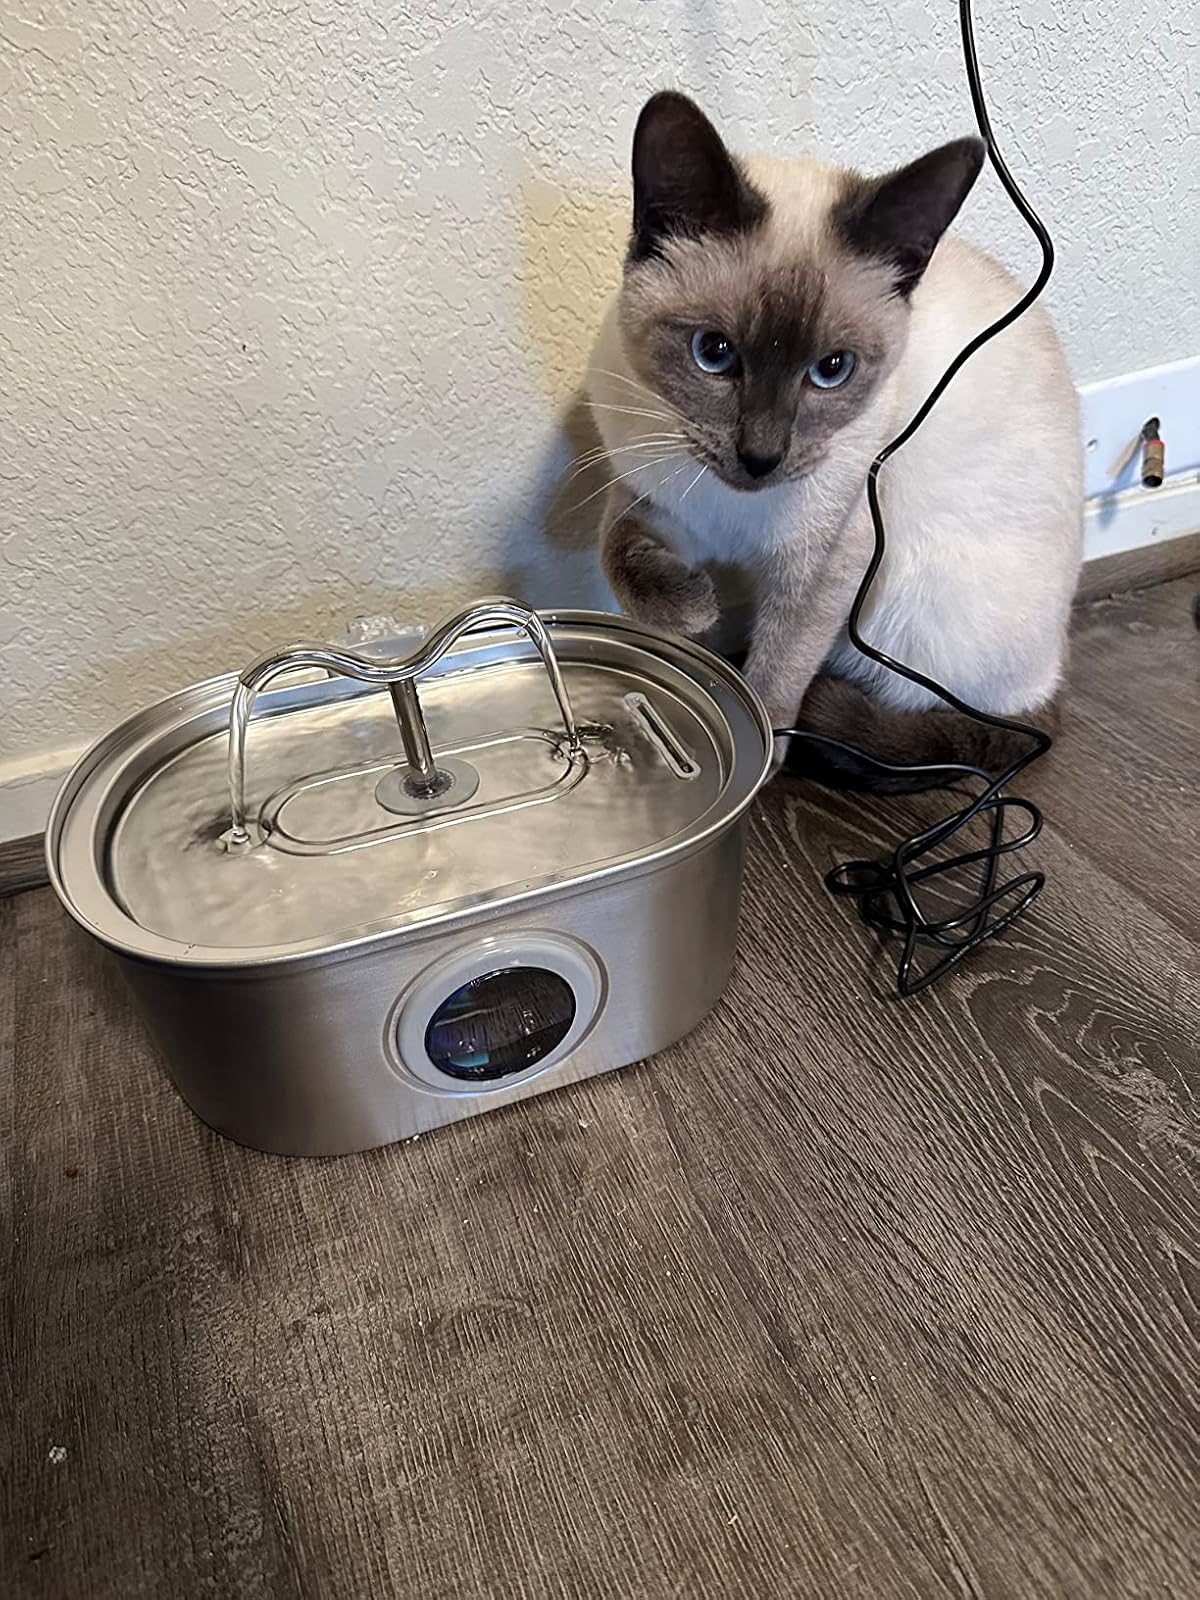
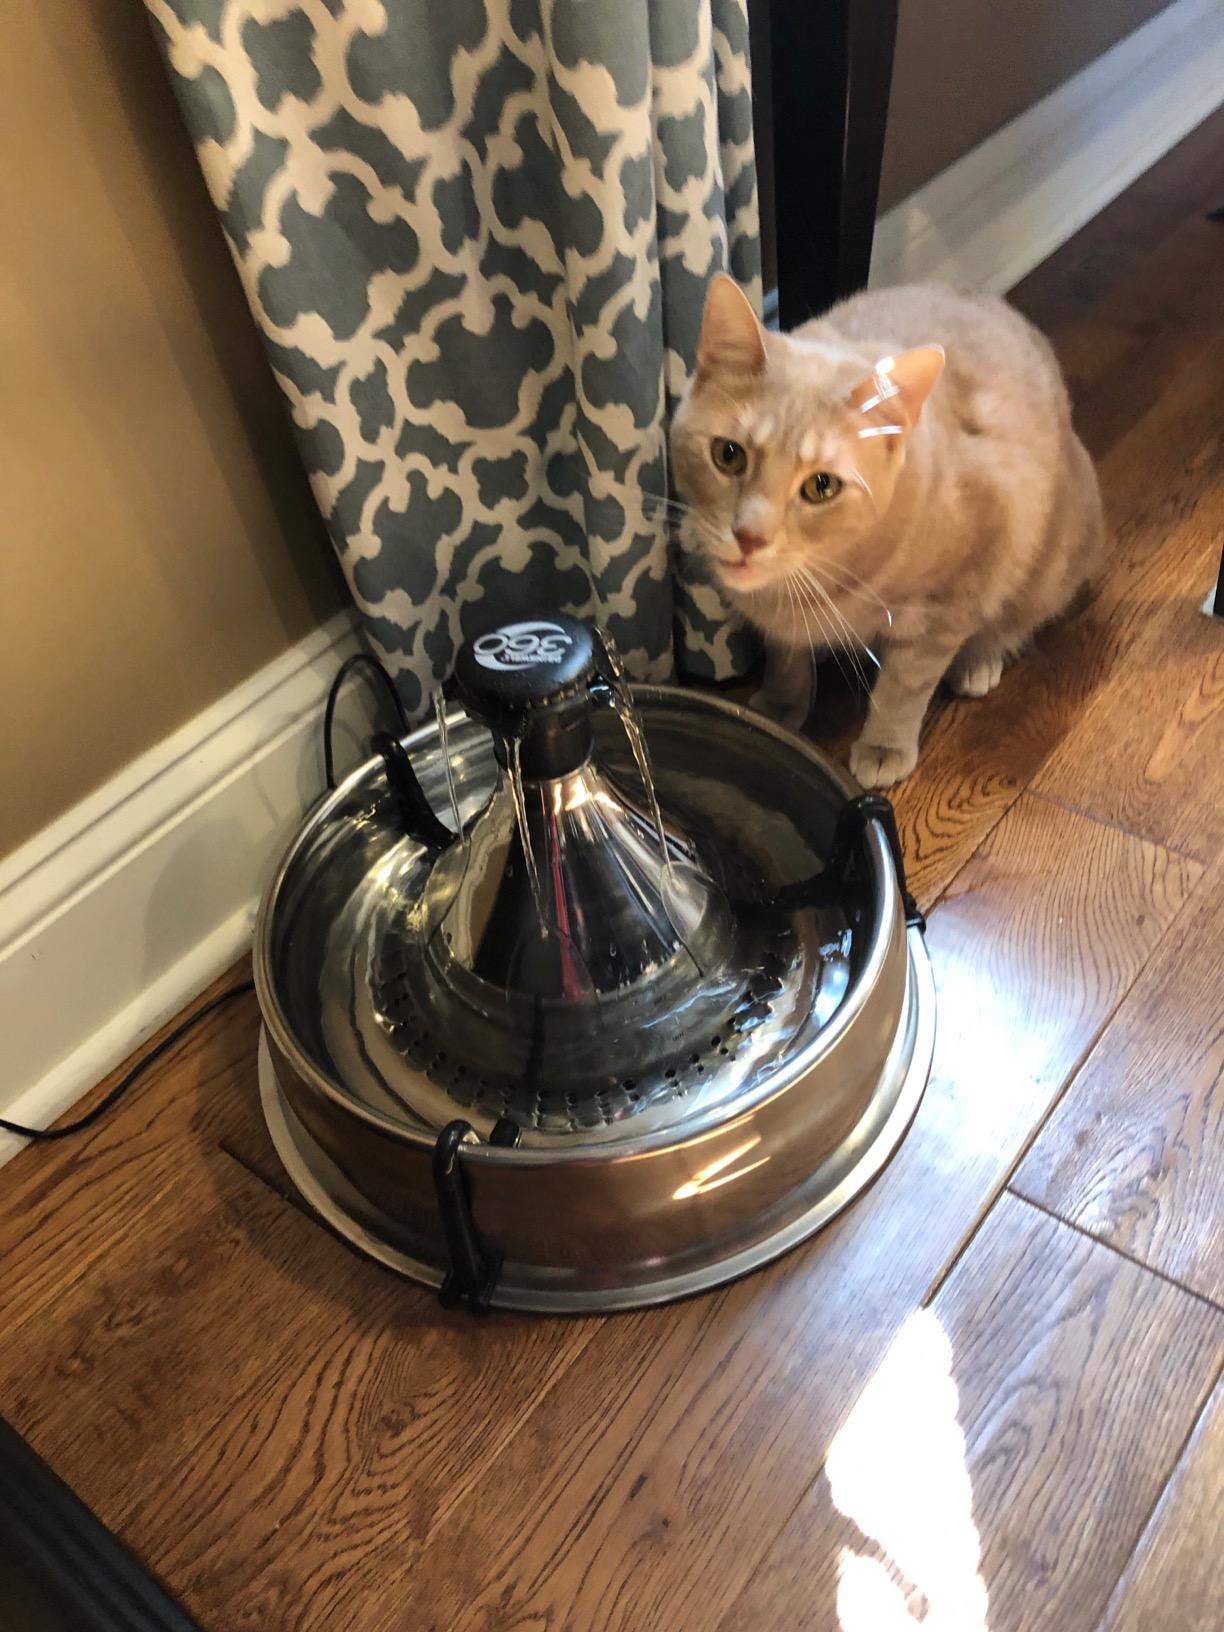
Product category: items_bowl
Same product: no